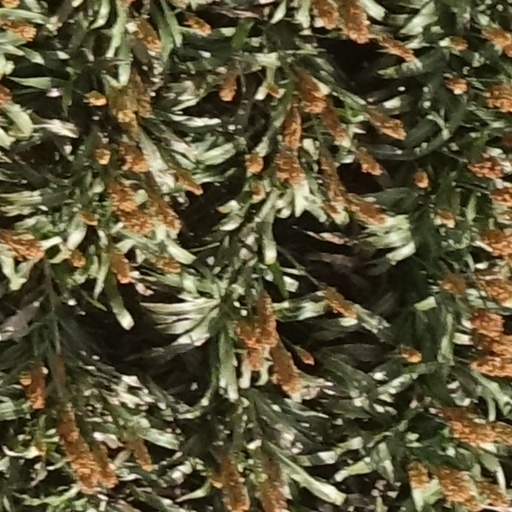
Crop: sorghum